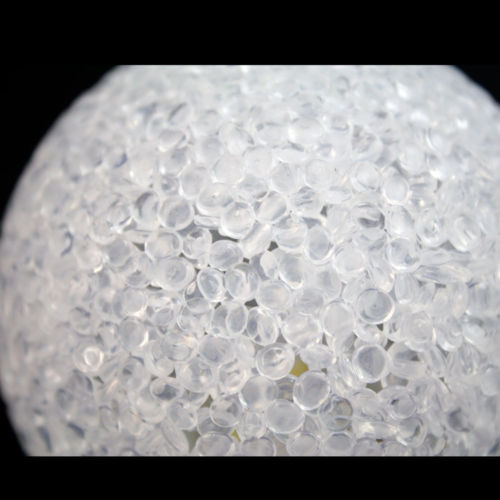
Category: lamp